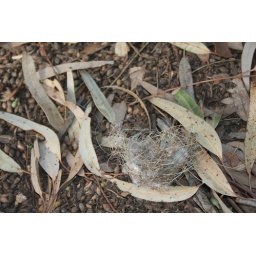
Small bird nest near the walking trail, along the K Road cliffs.Werribee.Victoria.